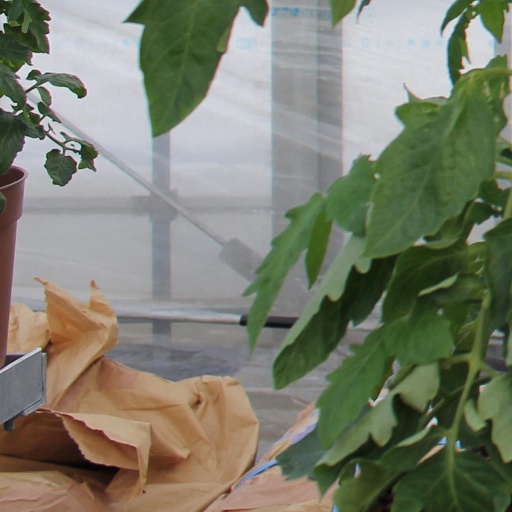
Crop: tomato